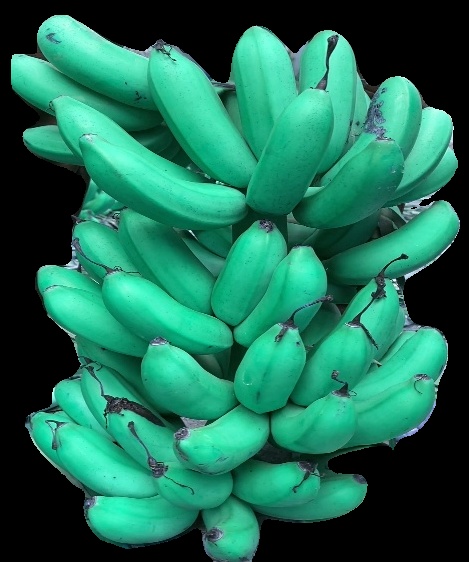
Variety: rasbale
Grade: grade1